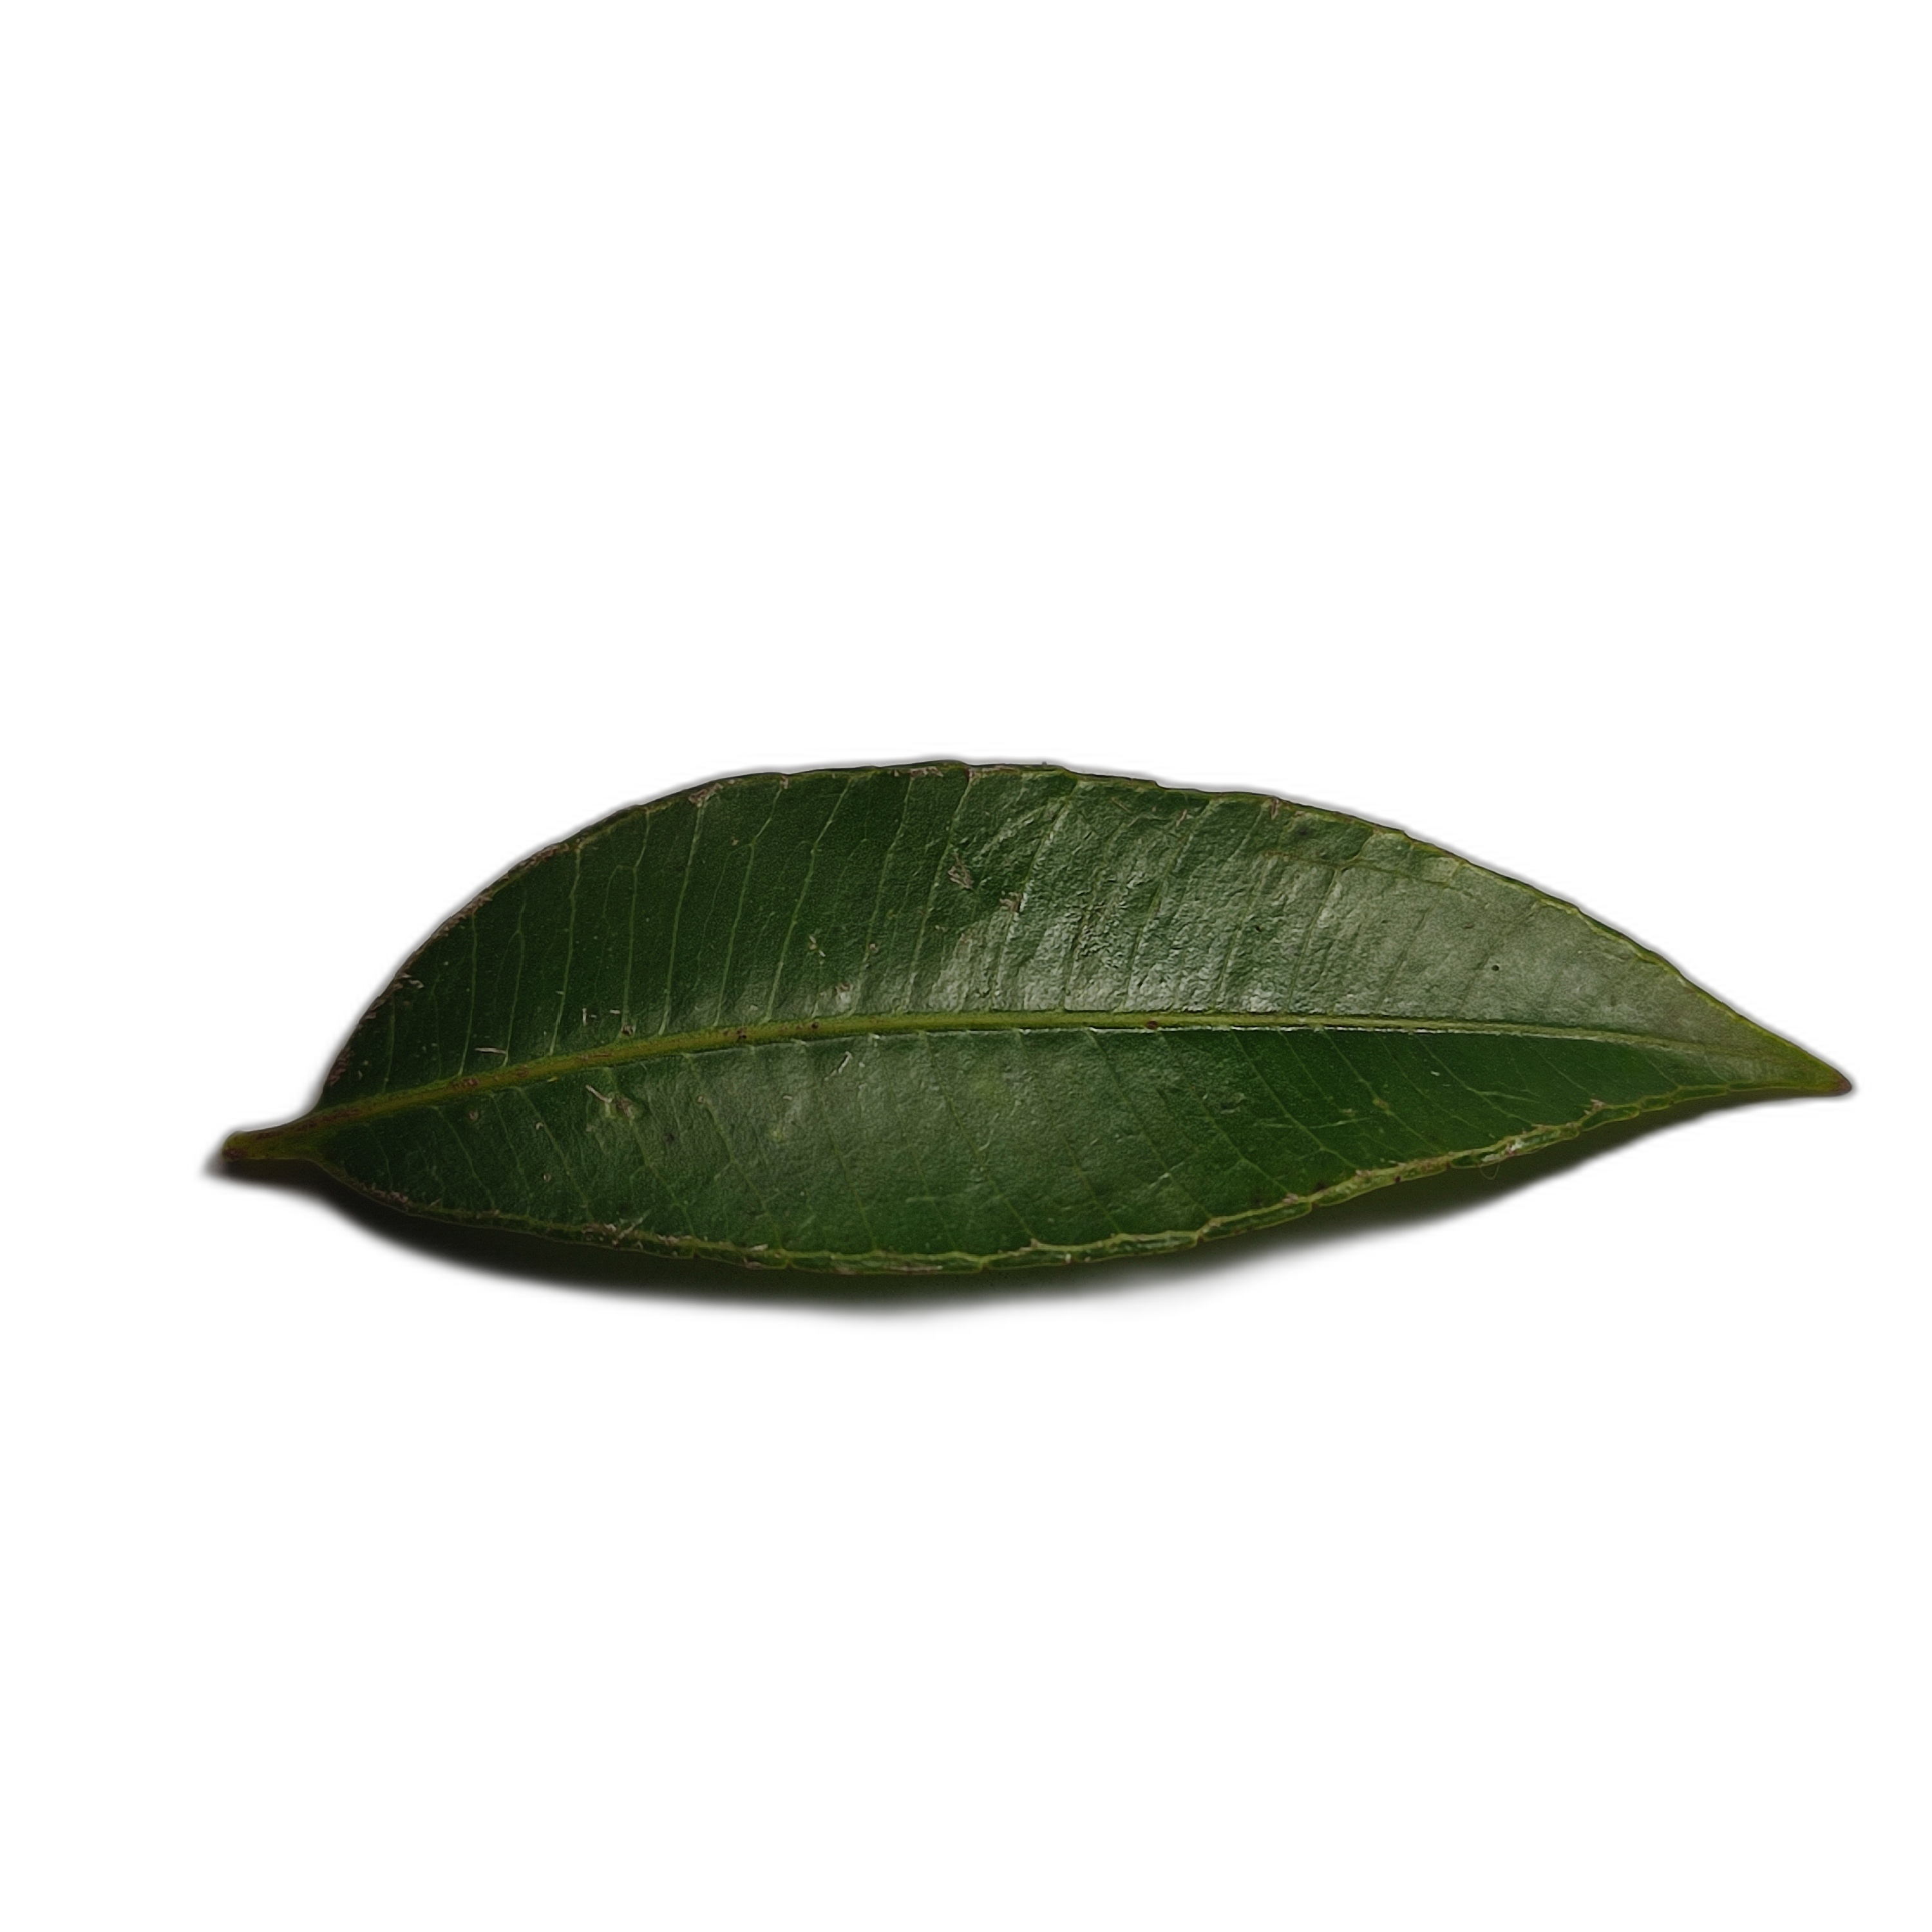
Label: healthy